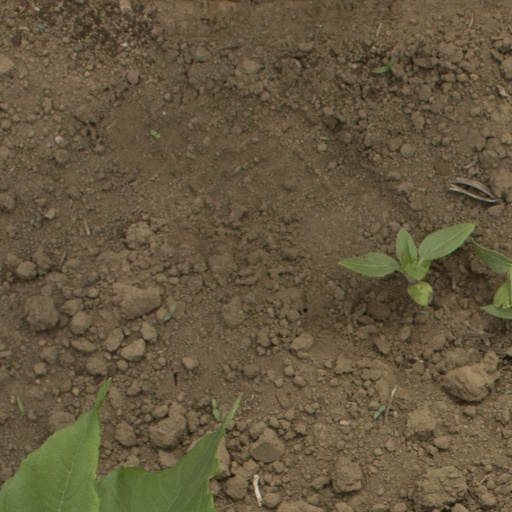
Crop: Jerusalem artichoke